France in the Eurovision Song Contest 2004

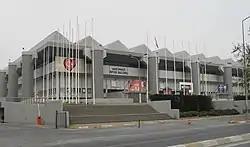
The Eurovision Song Contest 2004 took place at the Abdi İpekçi Arena in Istanbul, Turkey

It was announced that the competition's format would be expanded to include a semi-final in 2004. According to the rules, all nations with the exceptions of the host country, the "Big Four" (France, Germany, Spain, and the United Kingdom) and the ten highest placed finishers in the are required to qualify from the semi-final on 12 May 2004 in order to compete for the final; the top ten countries from the semi-final progress to the final. As a member of the "Big Four", France automatically qualified to compete in the final on 15 May 2004.